SS Prinz August Wilhelm

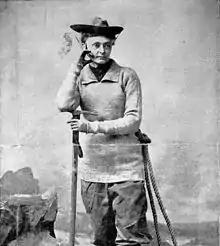
Annie Smith Peck

On 25 February 1909 ' was leaving New York in fog as the Norddeutscher Lloyd liner was coming into port. At about 07:30 hrs that morning ' was moving slowly in Gedney Channel when she sighted ' ahead. Both ships took evasive action, and ' ran aground on a mudbank rather than hit ". Some of the passengers who saw the incident said that the ships cleared each other by less than .